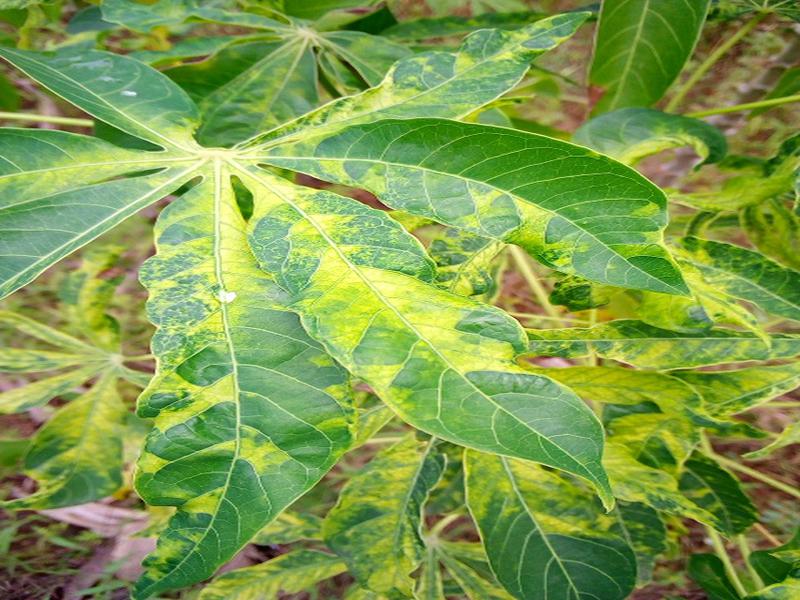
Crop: cassava
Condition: mosaic_disease